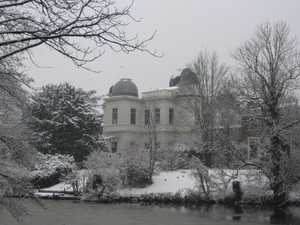
Leyde est une ville et commune néerlandaise située en province de Hollande-Méridionale, entre Amsterdam et La Haye, à une dizaine de kilomètres de la côte de la mer du Nord. Lors du recensement de 2016, elle compte 122 956 habitants, pour une agglomération d'environ 290 000 habitants.
Ludolph van Ceulen ou Coelen est un mathématicien allemand qui émigra aux Pays-Bas. Il fut le premier professeur de mathématiques rétribué par l'université de Leyde ; calculateur prodigieux, il obtint par les mêmes moyens qu'Archimède une valeur approchée de π avec 35 décimales exactes, record qui ne lui fut pas contesté pendant trente ans.